History of United States prison systems

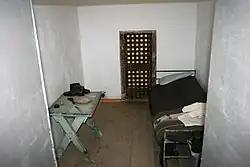
Present-day photograph of a typical cell at the Eastern State Penitentiary, where the "Pennsylvania (or Separate) System" was first practiced, in restored condition.

Jacksonian-era reformers and prison officials began seeking the origins of crime in the personal histories of criminals and traced the roots of crime to society itself. In the words of historian David Rothman, "They were certain that children lacking discipline quickly fell victim to the influence of vice at loose in the community." Jacksonian reformers specifically tied rapid population growth and social mobility to the disorder and immorality of contemporary society. Alongside the movement for reform was for prisons to justify the safety to the public.